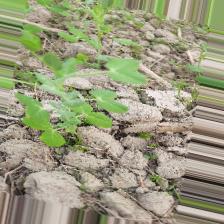
Label: Powdery Mildew